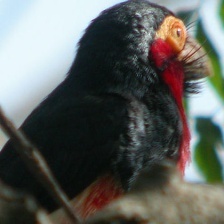
Species: BEARDED BARBET
Scientific name: LYBIUS DUBIUS